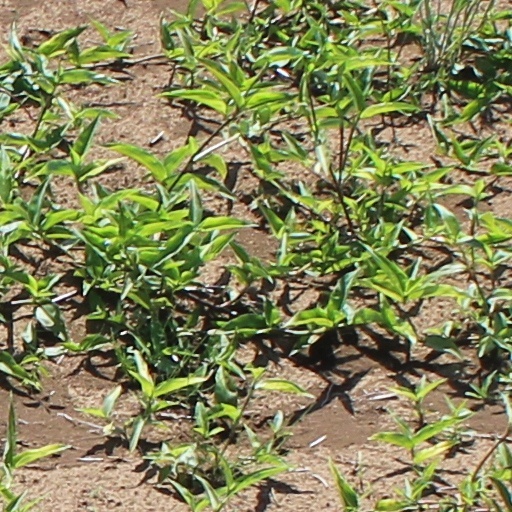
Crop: wheat